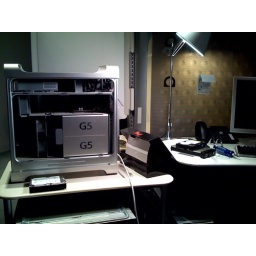
popping in a new hard drive for a [new to me] office machine